Bunbury, Western Australia

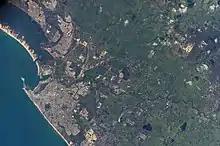
Satellite image of Bunbury and surrounds in October 2007

The Greater Bunbury sub-region comprises the four local government areas of the City of Bunbury, Shire of Capel, Shire of Dardanup and Shire of Harvey. The "Greater Bunbury Region Scheme", in operation since November 2007, provides the legal basis for planning in the Greater Bunbury sub-region.